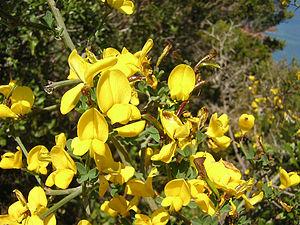
Le Dramont est un hameau de Saint-Raphaël.